Maurice, Prince of Orange

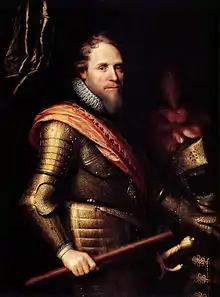
Portrait by Michiel Jansz. van Mierevelt, 1607

Maurice of Orange (14 November 1567 – 23 April 1625) was stadtholder of all the provinces of the Dutch Republic—except Friesland—from 1585 until his death. Prior to inheriting the title Prince of Orange from his elder half-brother, Philip William, in 1618, he was known as Maurice of Nassau.